Deadpool (film)

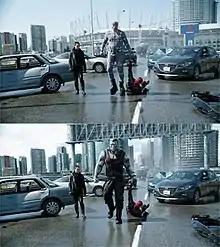
refer to caption

When Fox was unwilling to pay Reese and Wernick to be on set every day, Reynolds paid their salaries. The writers had scripted the action very specifically, "every kill and almost down to every punch, kick, or shot", but Tim Miller and the stunt coordinators were free to change this. Robert Alonzo and Philip J. Silvera were the film's stunt coordinators; Silvera had provided motion capture reference for the test footage. The stunt team had a month before filming began to prepare the actors. Skrein worked "nonstop" to prepare. Silvera said Reynolds "has a photographic memory; he'd do something three or four times and remember it very well." A lot of the film's jokes were improvised on set, particularly by Reynolds. He said the actors often came up with around 15 alternate jokes for each one in the script, and were generally only limited to those because of time constraints. For example, Reese said Wernick had written some jokes for the scene where Deadpool visits Colossus and Negasonic. Instead Reynolds improvised the line on set, "It's funny that I only ever see two of you. It's almost like the studio couldn't afford another X-Men." This was based in truth and became then Fox chairman Jim Gianopulos' favorite line. Filming ended on May 29.